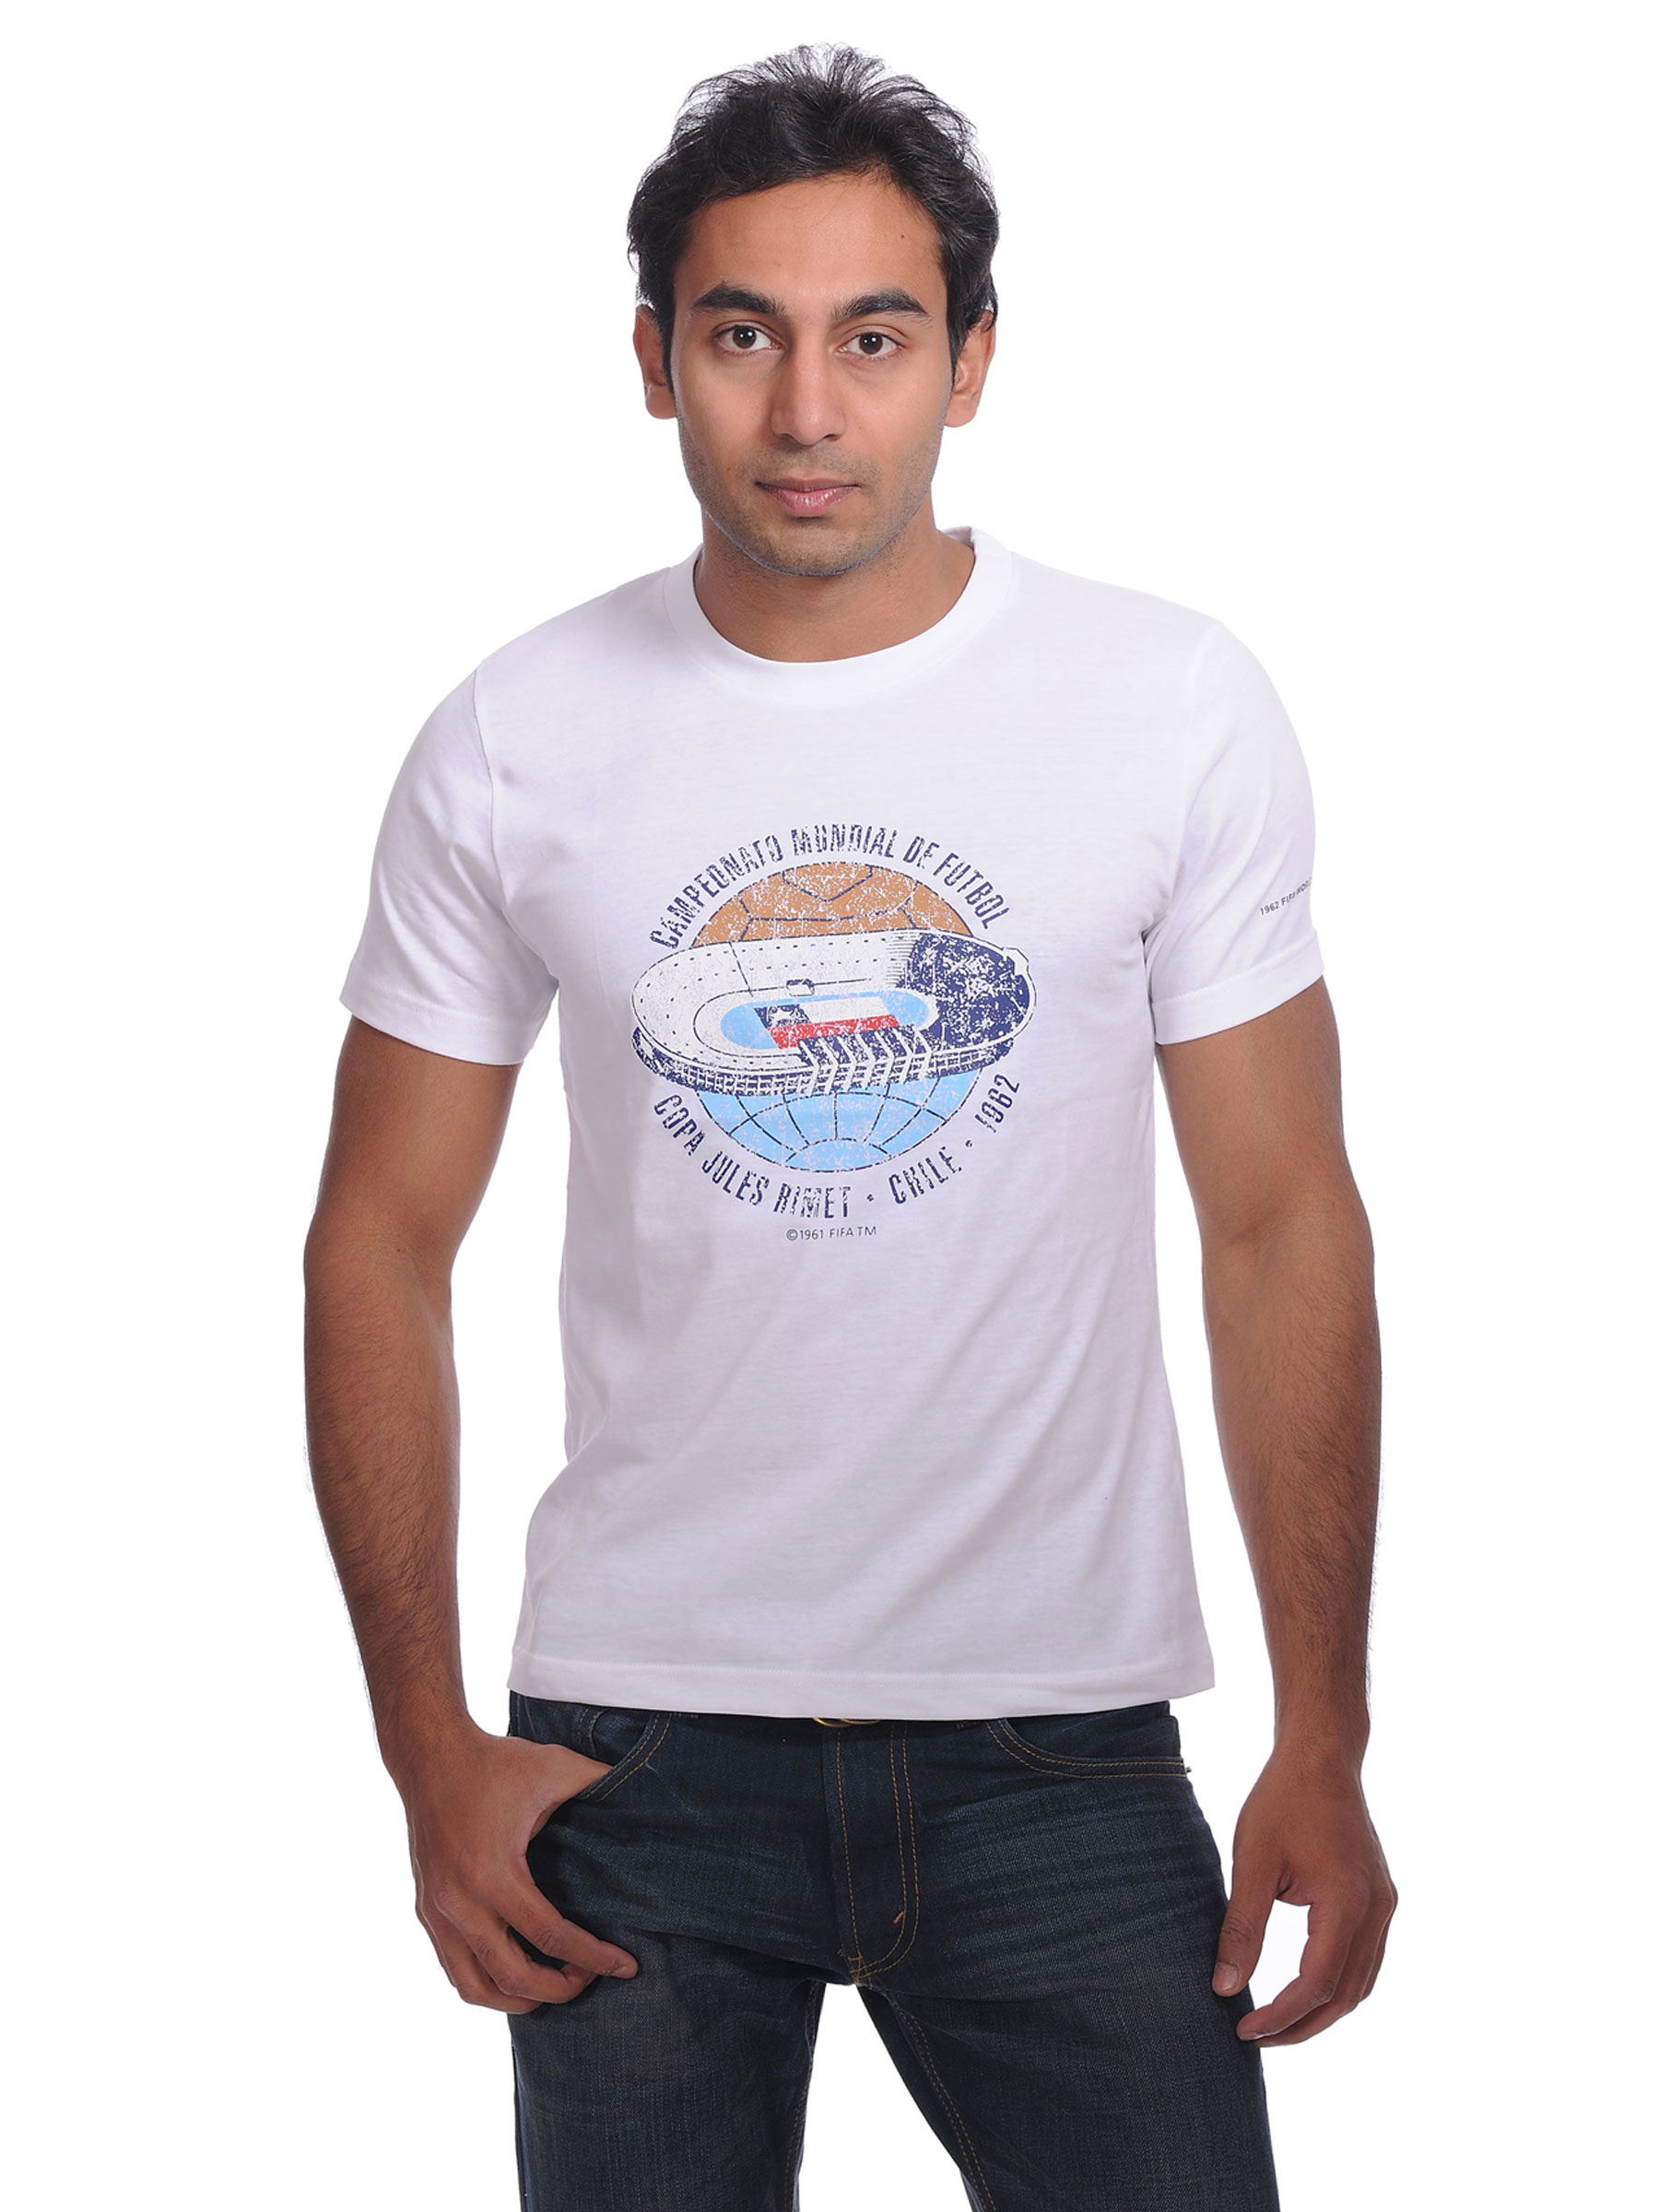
FIFA Mens 1962 World Cup White T-shirt
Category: Apparel / Topwear / Tshirts
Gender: Men
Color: White
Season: Winter 2010
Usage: Casual